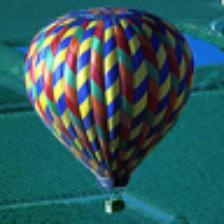
Label: NonHuman